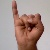
The image shows a hand gesture representing the letter 'I' in Indian Sign Language.